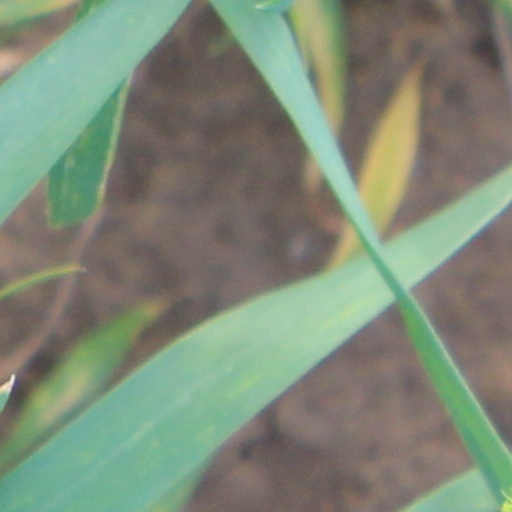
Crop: wheat